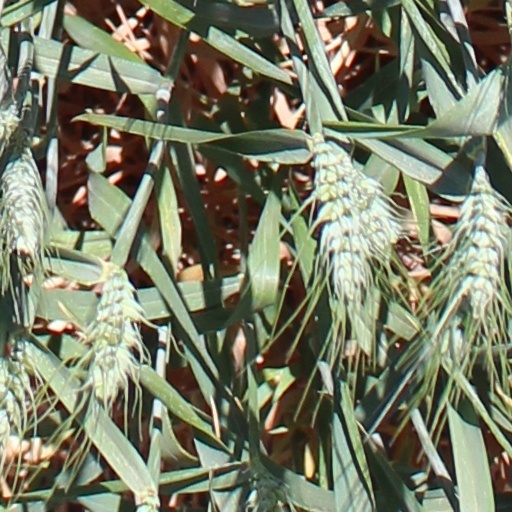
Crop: wheat